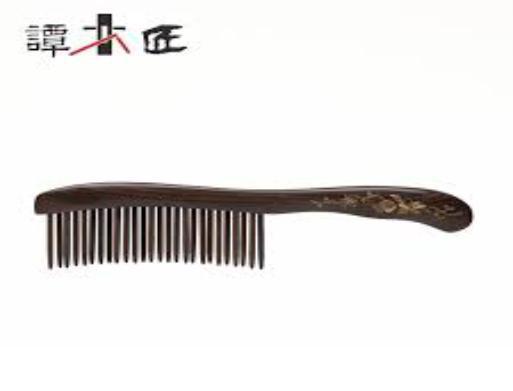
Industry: Necessities